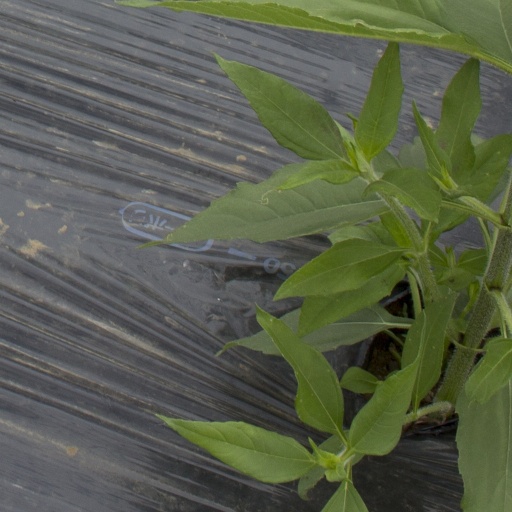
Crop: Jerusalem artichoke